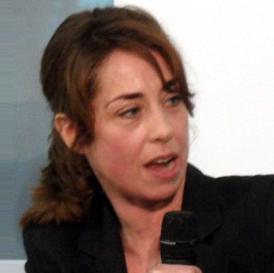
Age: 42